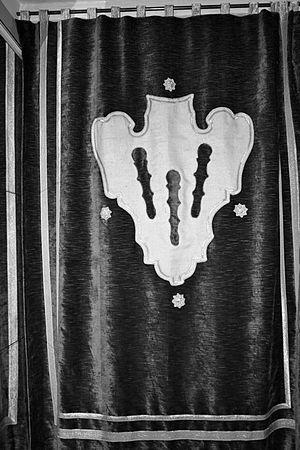
Giuliano Dami est un Toscan, favori de Jean Gaston de Médicis, grand-duc de Toscane.